Swarcliffe

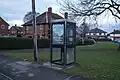
Stanks Lane South

Since Swarcliffe estate was built in the 1950s, and Whinmoor estate in the 1960s, the southern part of Whinmoor is now within the Swarcliffe boundary. Houses built in the Whinmoor area were mostly prefabricated terraces, along with seven partly prefabricated high-rise blocks: 44 metres high, with fifteen floors. The "Leeds Neighbourhood Index", provided by Leeds City Council, states that the new boundary contains 38 per cent terraced housing, 37 per cent semi-detached and 22 per cent purpose-built flats: 1,187 semi-detached homes, 873 terraced, 488 flats, 108 detached, 46 bungalows, and 28 maisonettes.